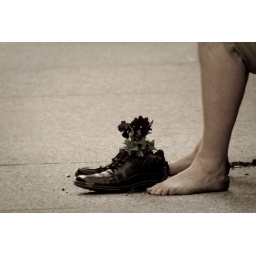
plants in my shoes crop